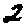
Label: 2